Maria Qvist

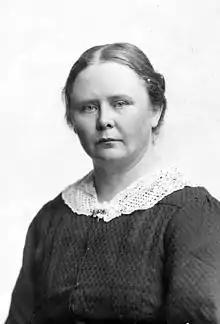
Portrait of Maria Qvist, 1936

Maria "Maja" Månsson (née Qvist, 5 September 1879 - 9 October 1958) was a Swedish politician and active member of the Social Democrats and the party's Youth League.